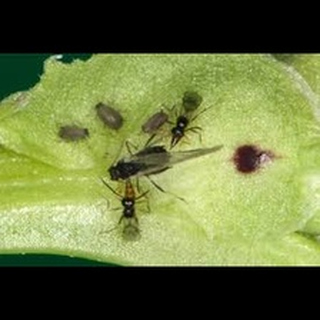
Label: wheat_aphid